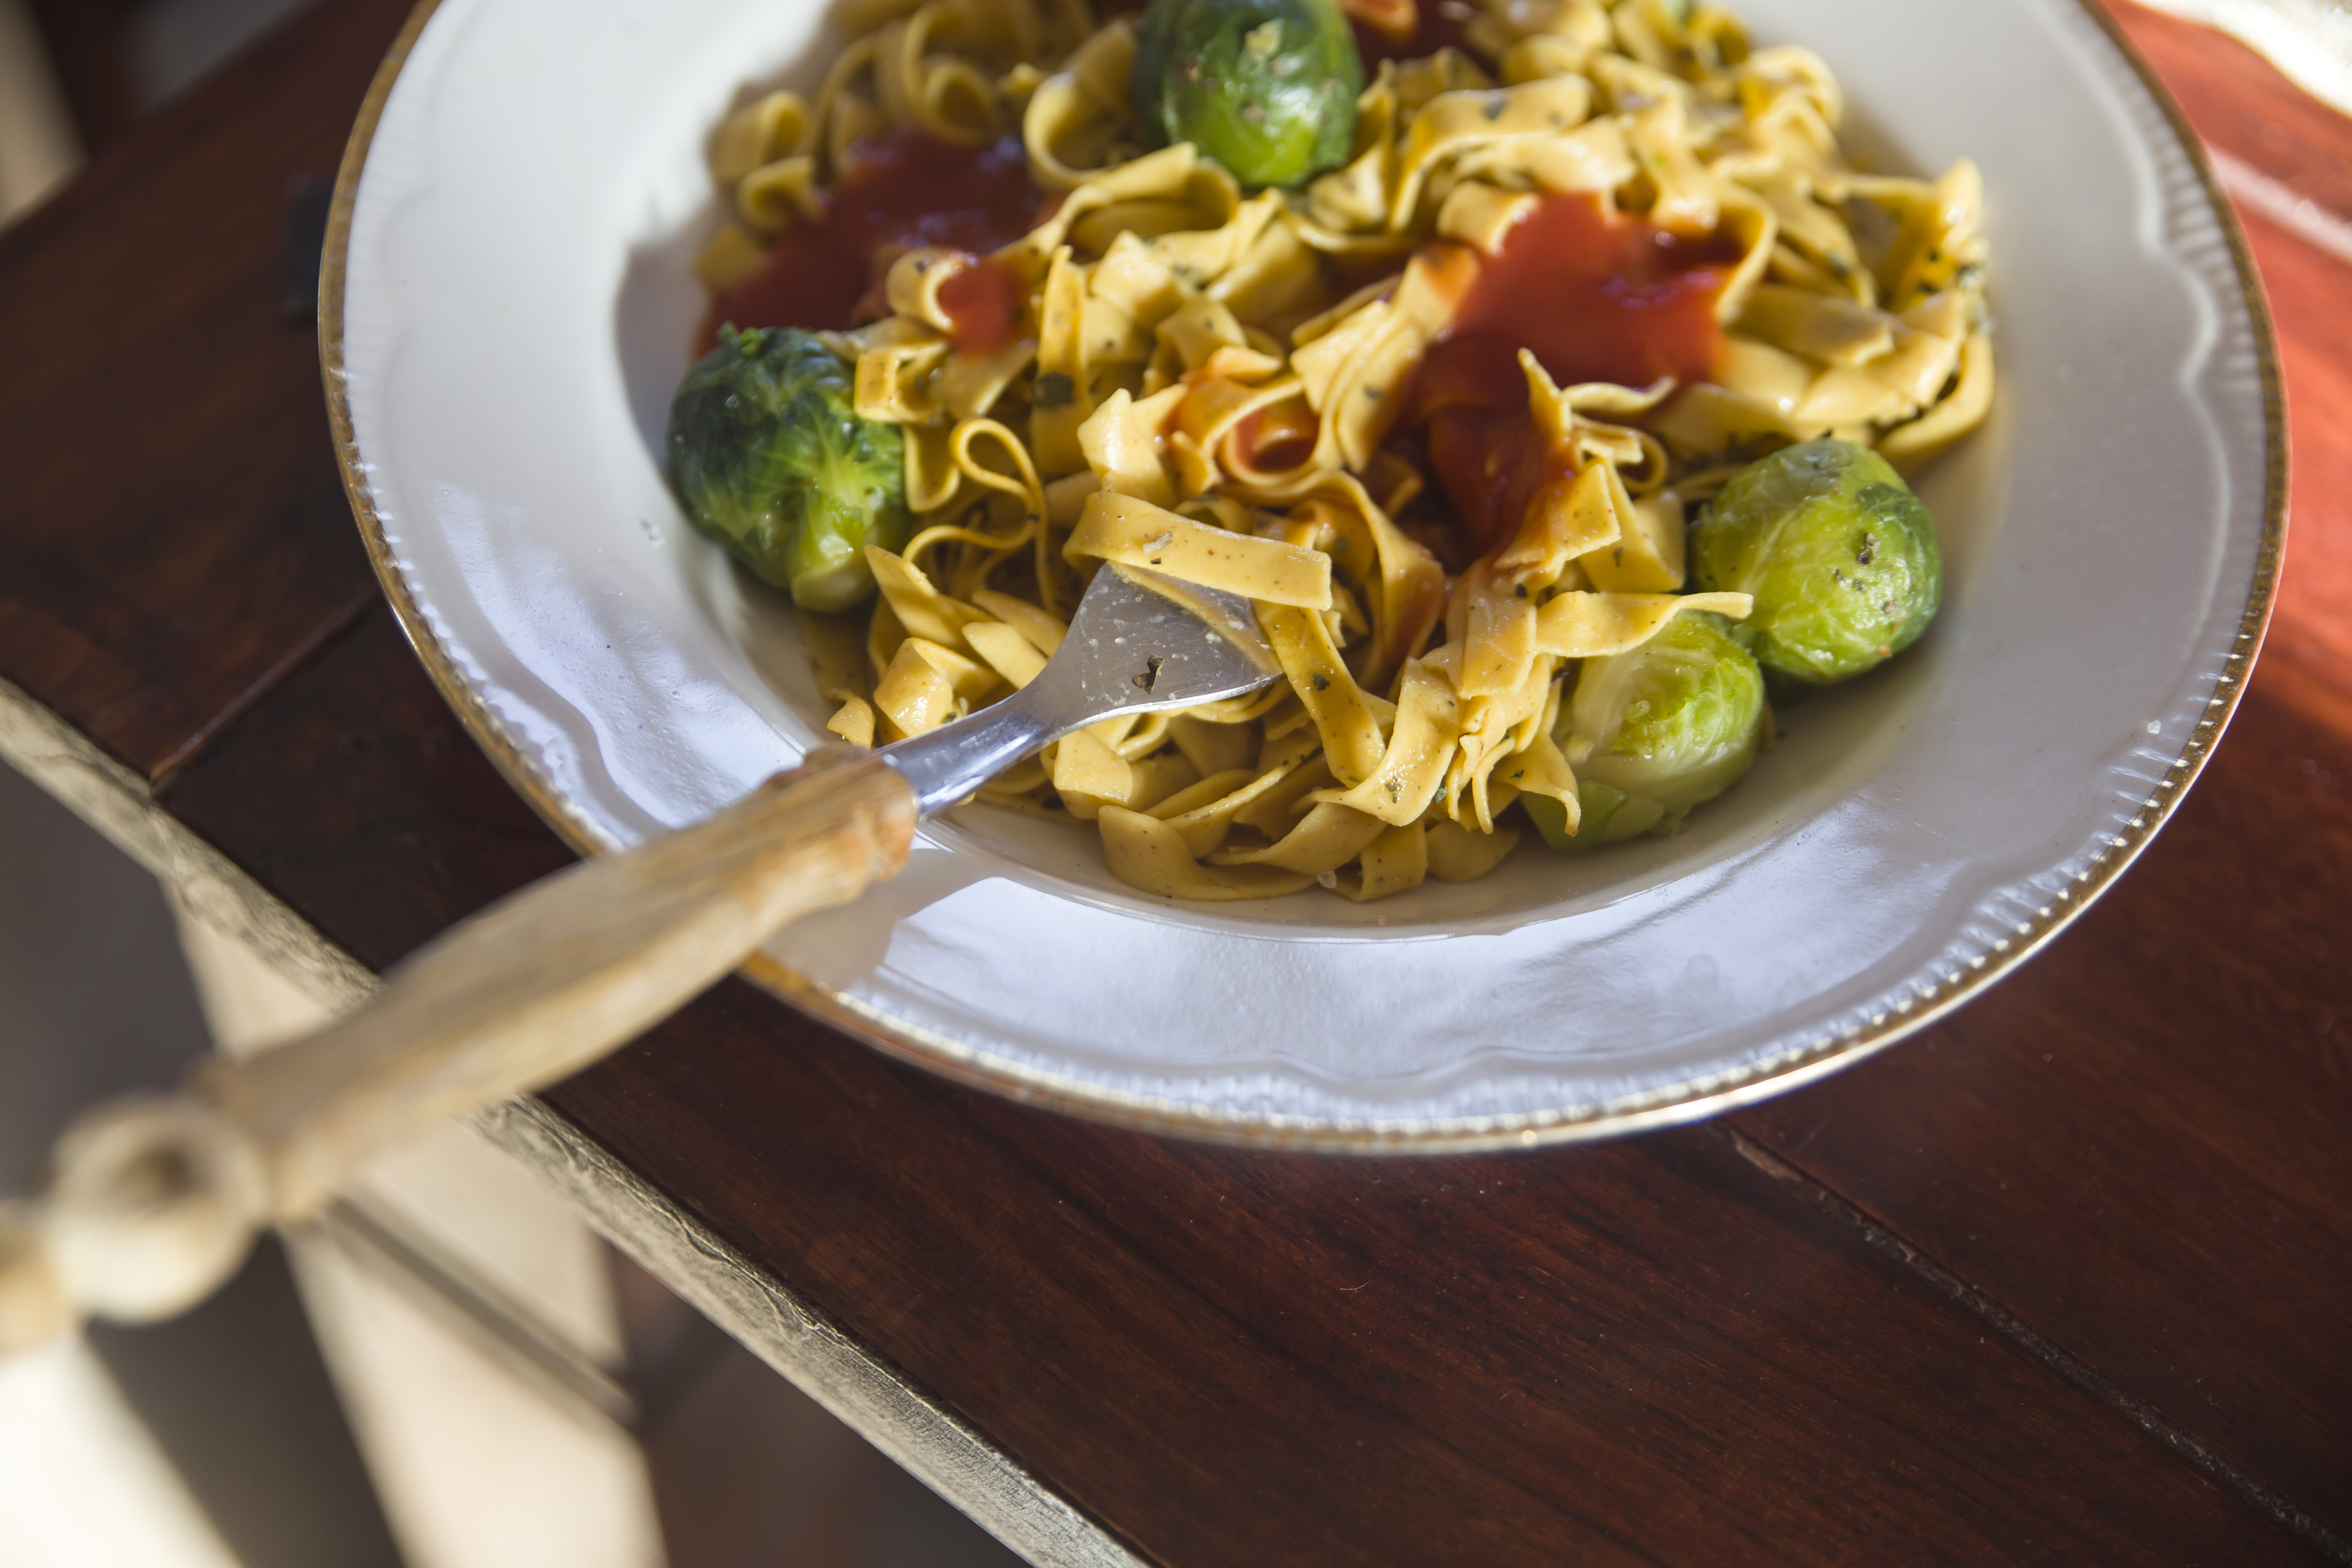
food, cuisine, dishware, ingredient, tableware, plate, produce, pasta, serveware, dish, recipe, staple food, snack, kitchen utensil, vegetarian food, vegetable, meal, garnish, cooking, bowl, supper, platter, culinary art, chinese food, leaf vegetable, italian food, mixture, side dish, spoon, cutlery, thai food, stir frying, Burmese food, fast food, indian chinese cuisine, lunch, chop suey, tagliatelle